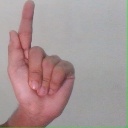
अक्षर: ळ